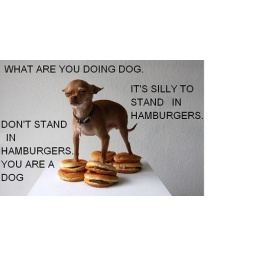
dog standing in hamburgers